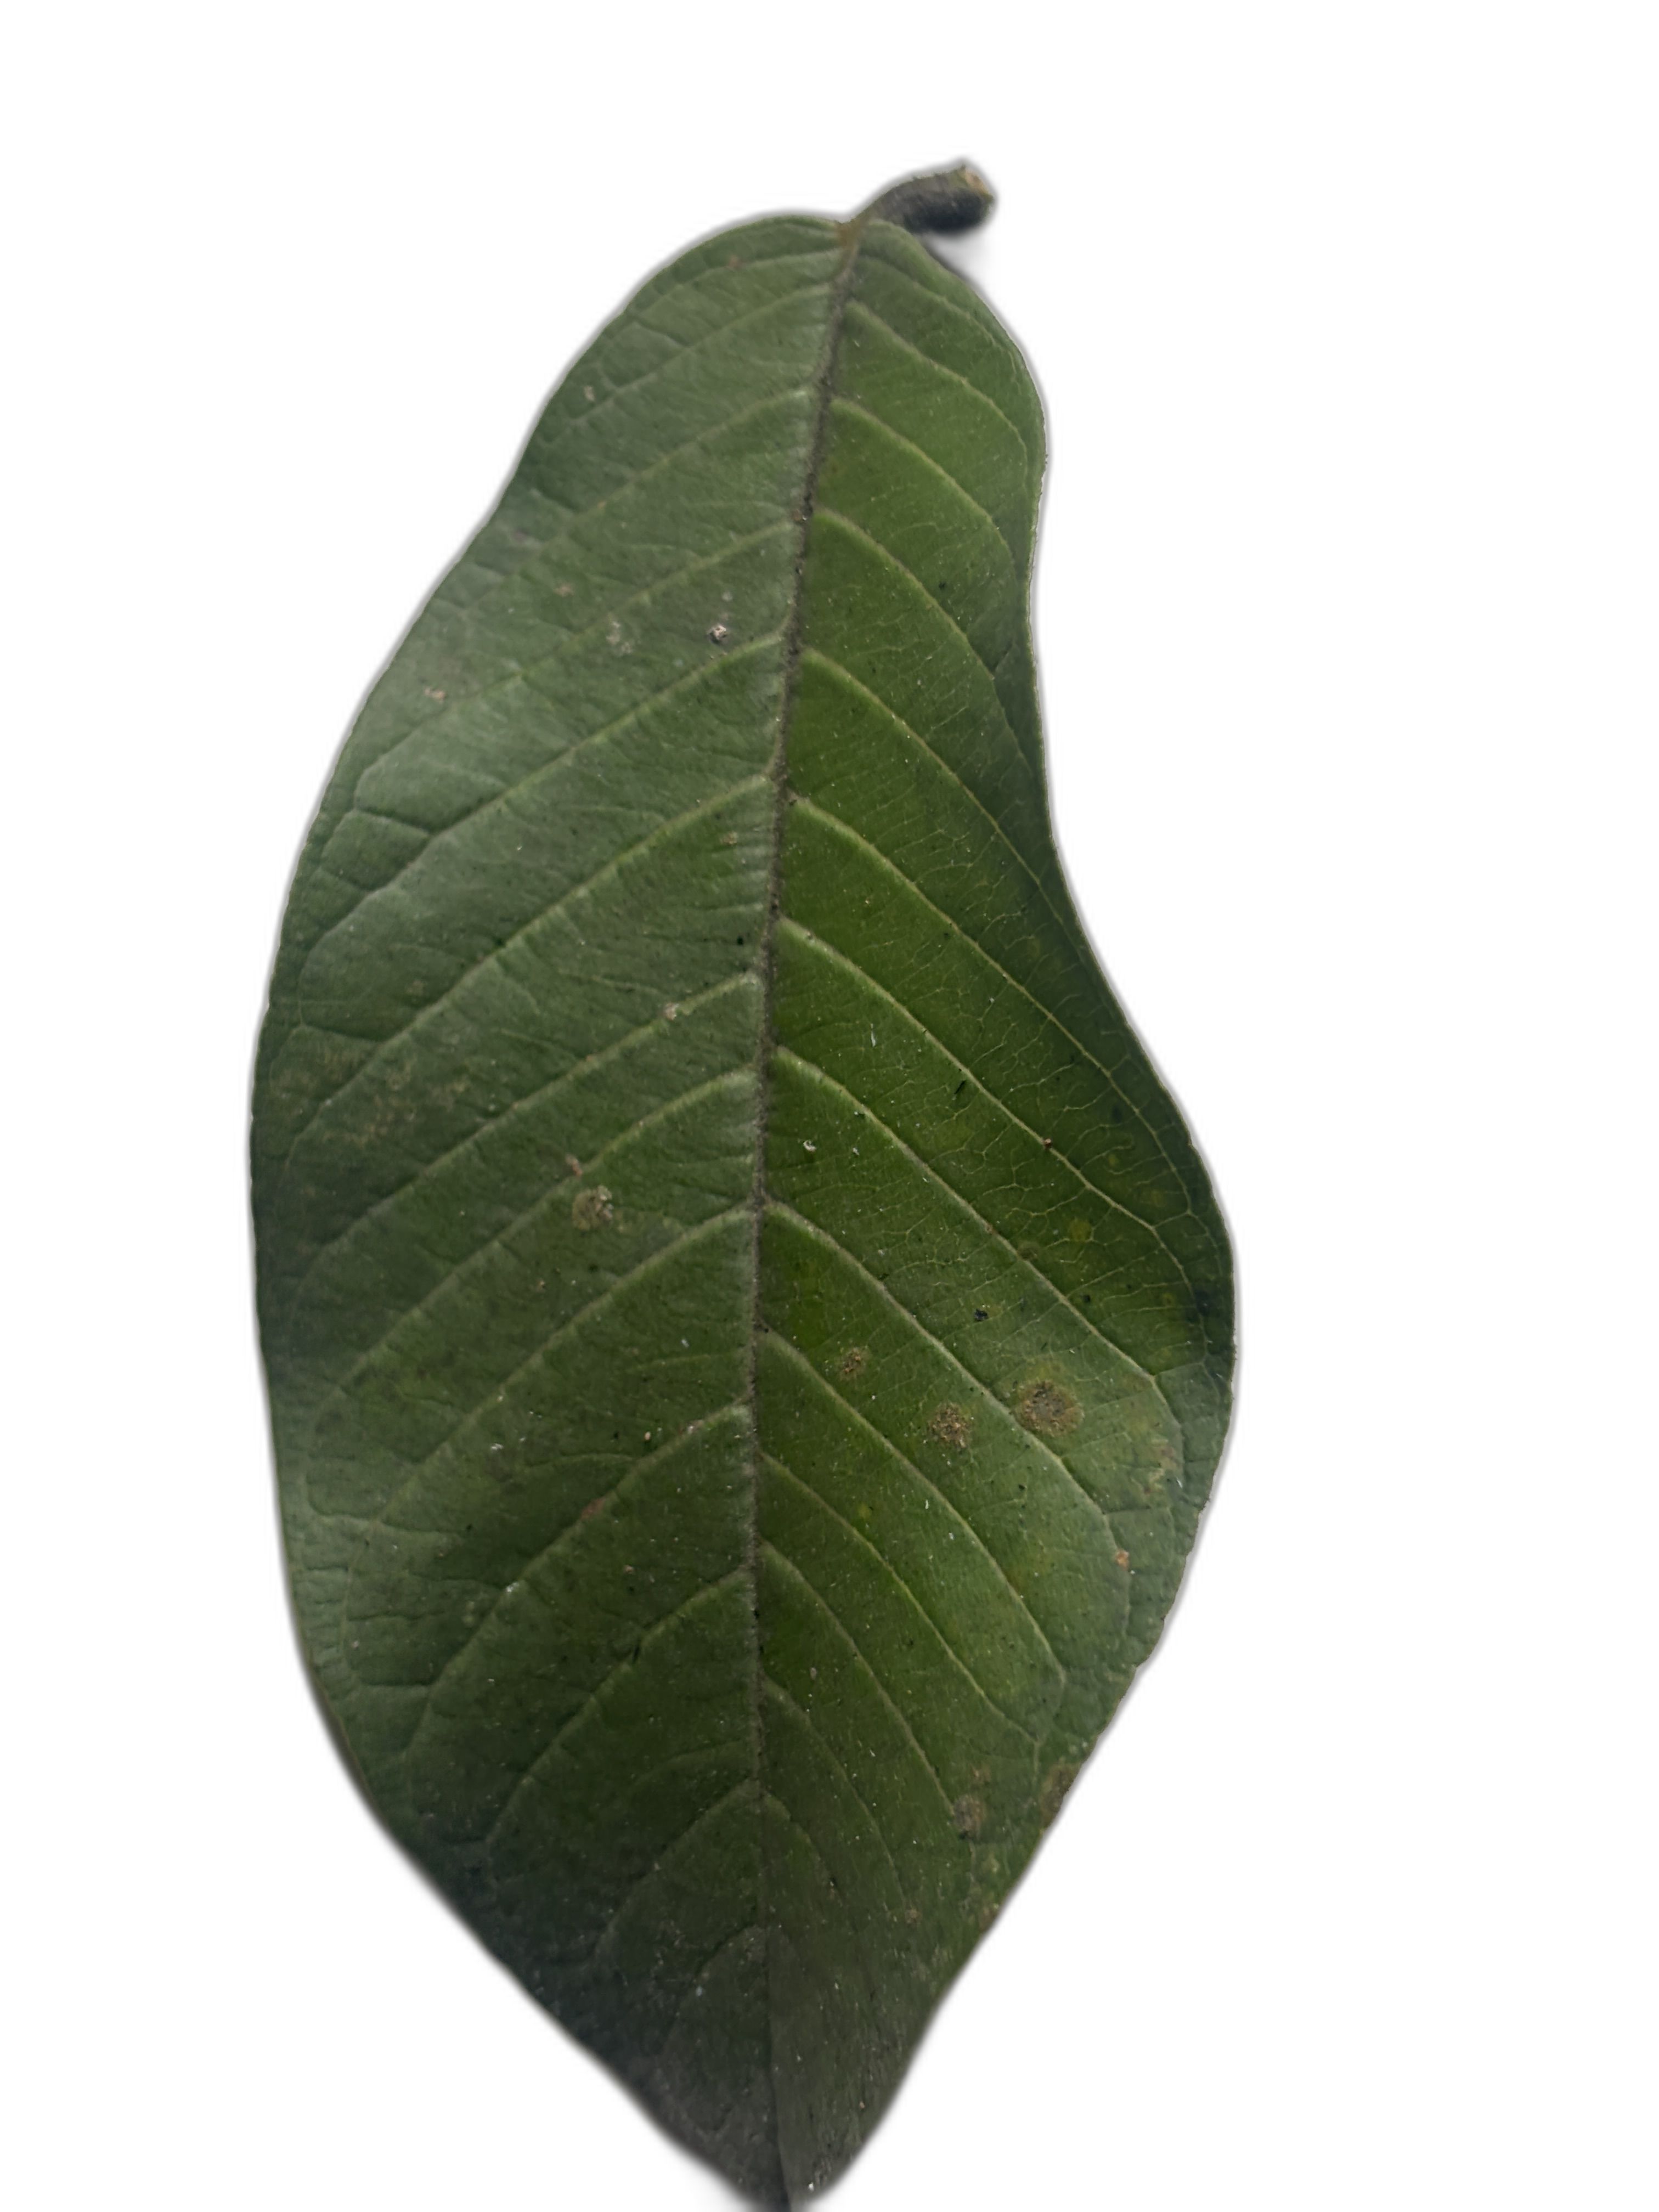
Plant part: leaf
Disease: Healthy